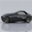
Label: automobile